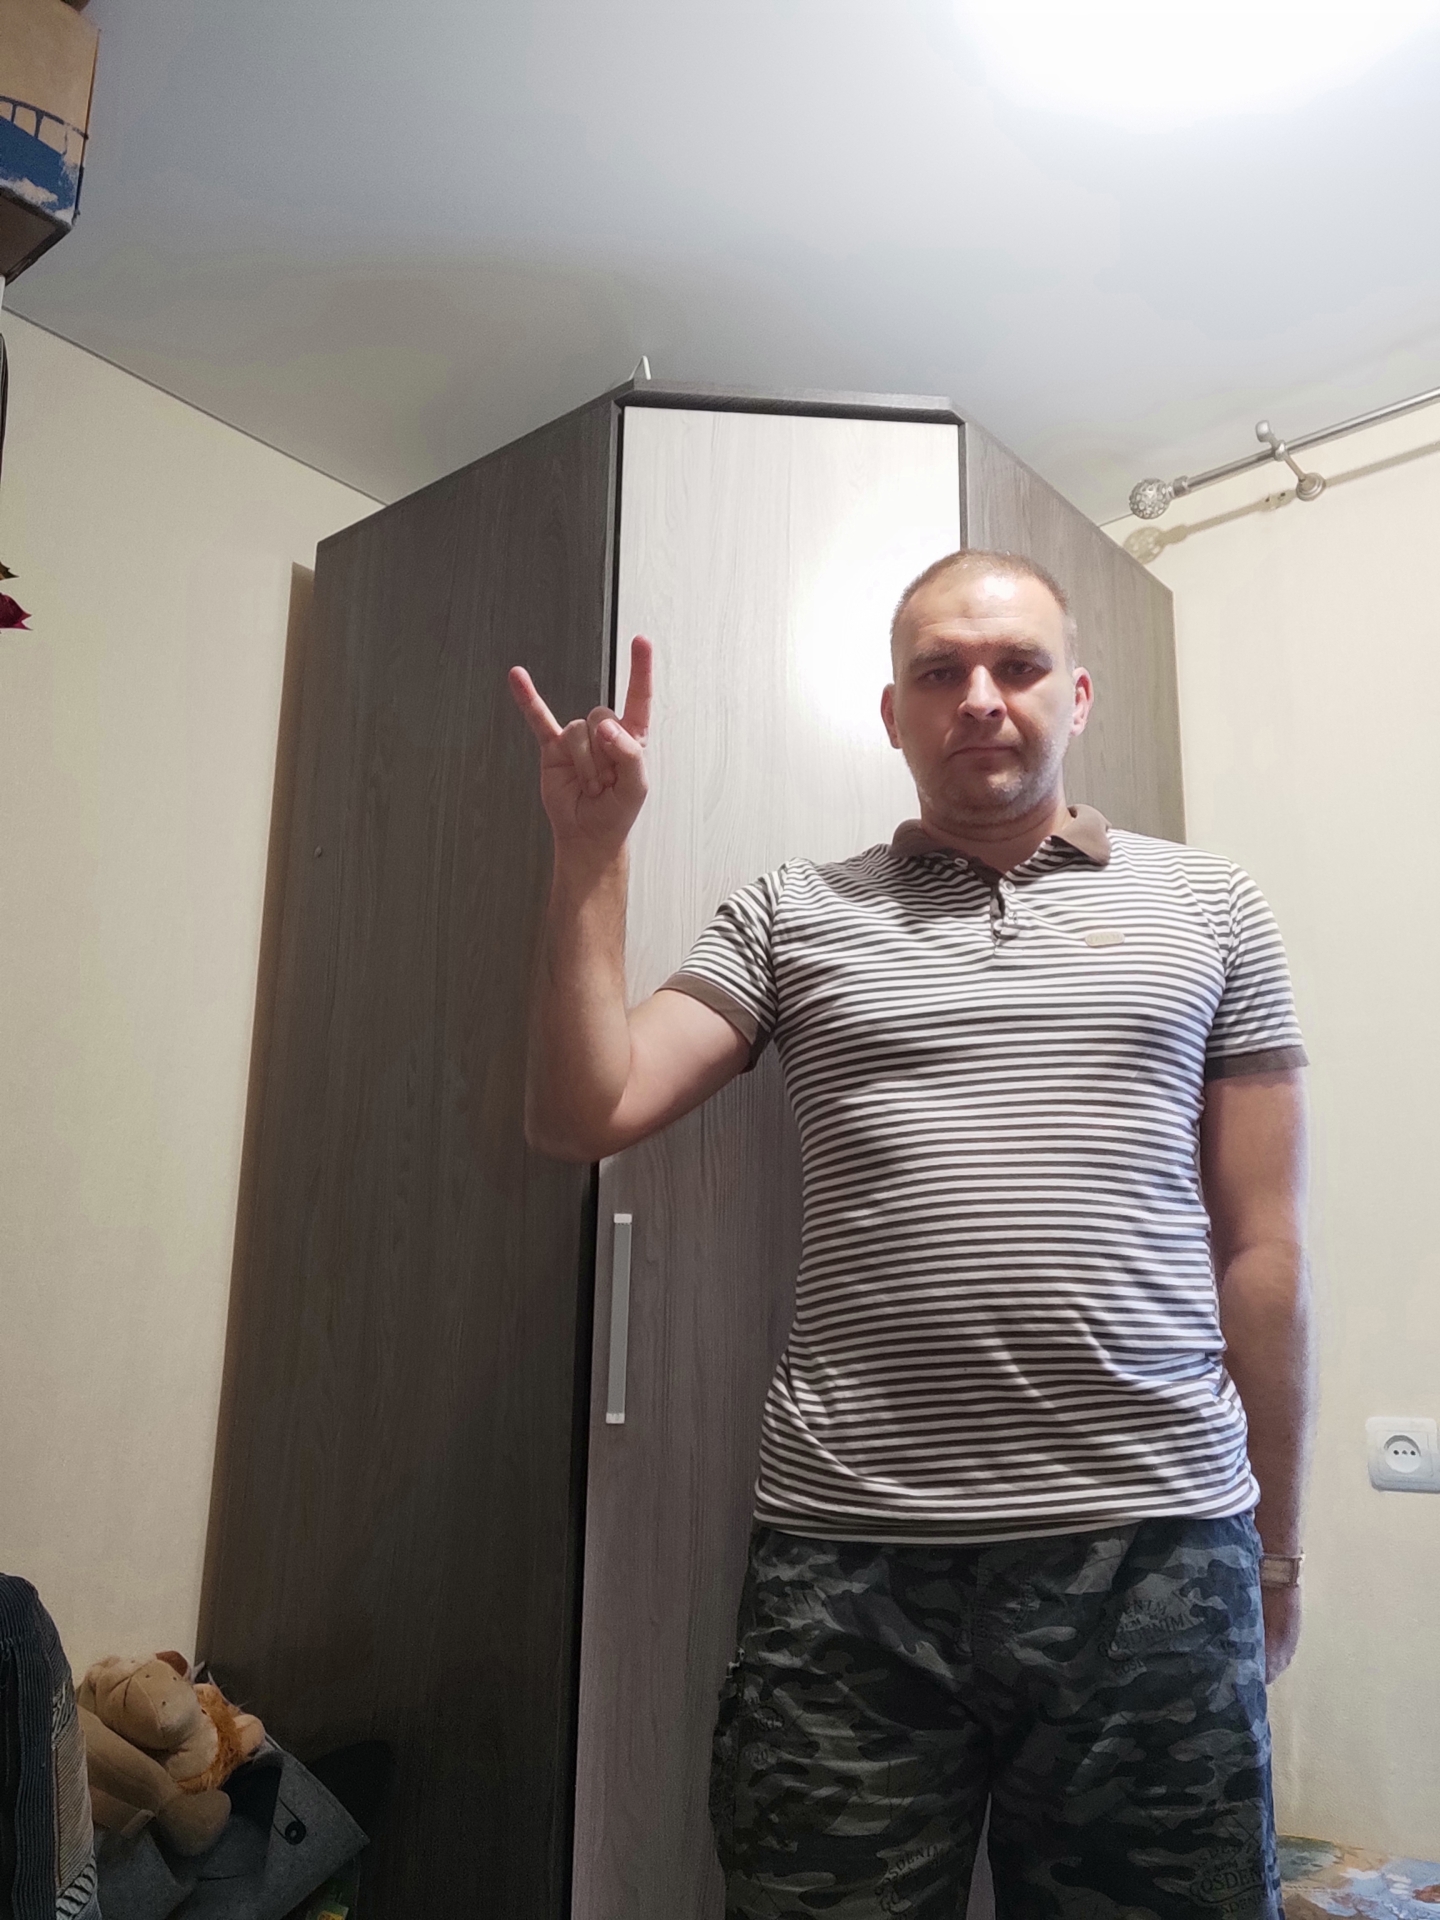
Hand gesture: rock